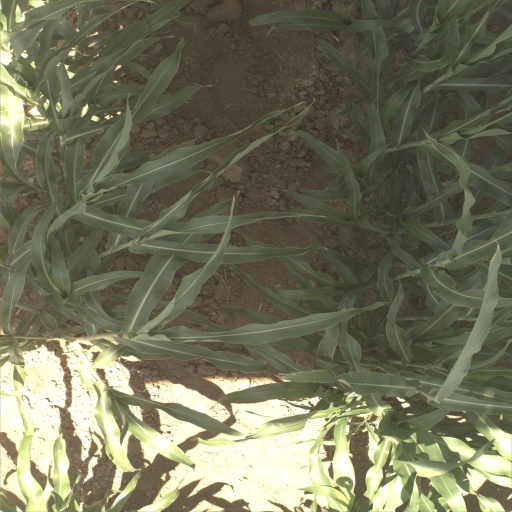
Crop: sorghum